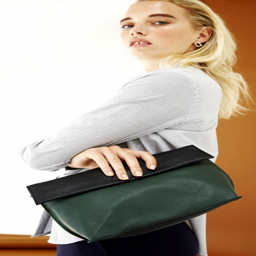
person adds a new dimension to your outfit .